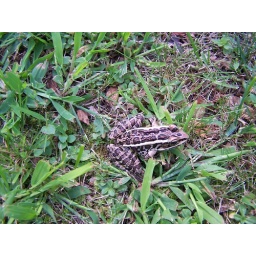
Since this girl does not live in or near water I believe that she is a toad.